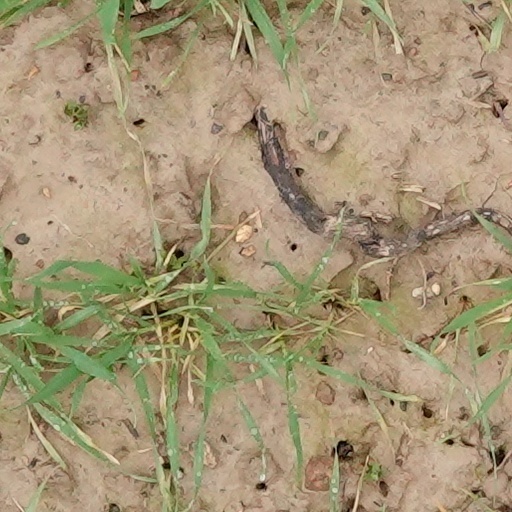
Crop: wheat